Daffy Duck: Fowl Play

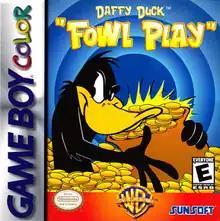

Daffy Duck: Fowl Play is a 2D platform video game featuring the "Looney Tunes" character Daffy Duck. It was released for the Game Boy Color in 1999 in North America and 2000 in Japan and Europe.